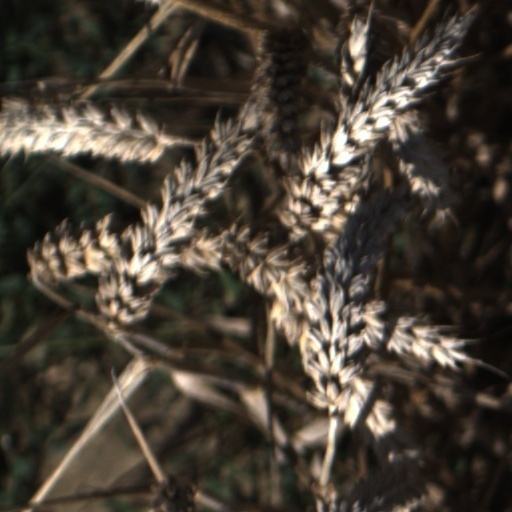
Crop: wheat